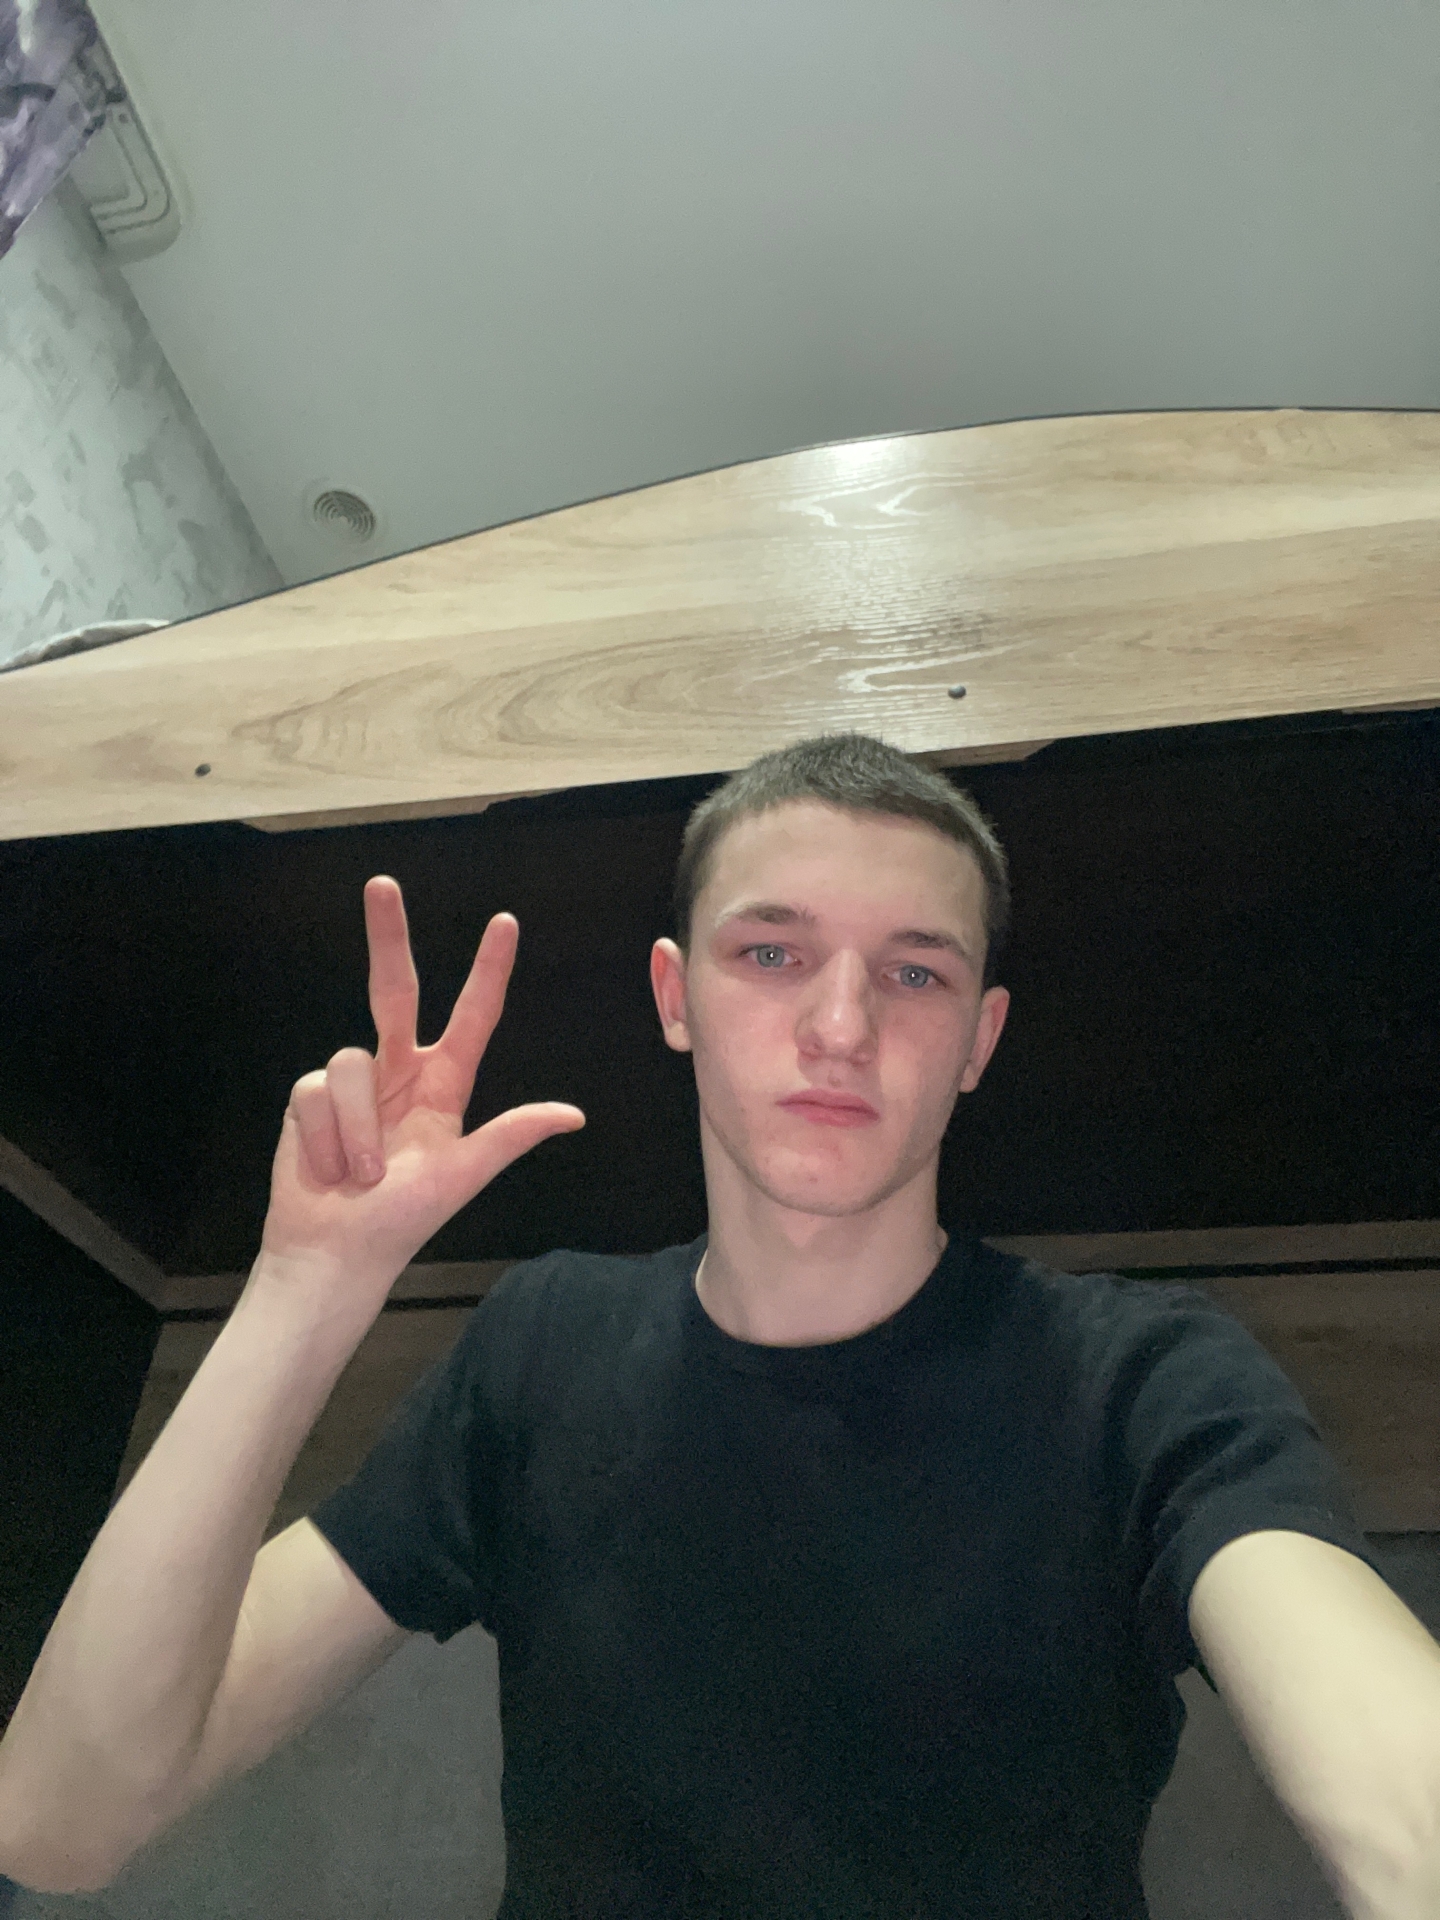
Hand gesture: three2